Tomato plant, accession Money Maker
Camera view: vertical (180 deg); turntable rotation: 270 degrees
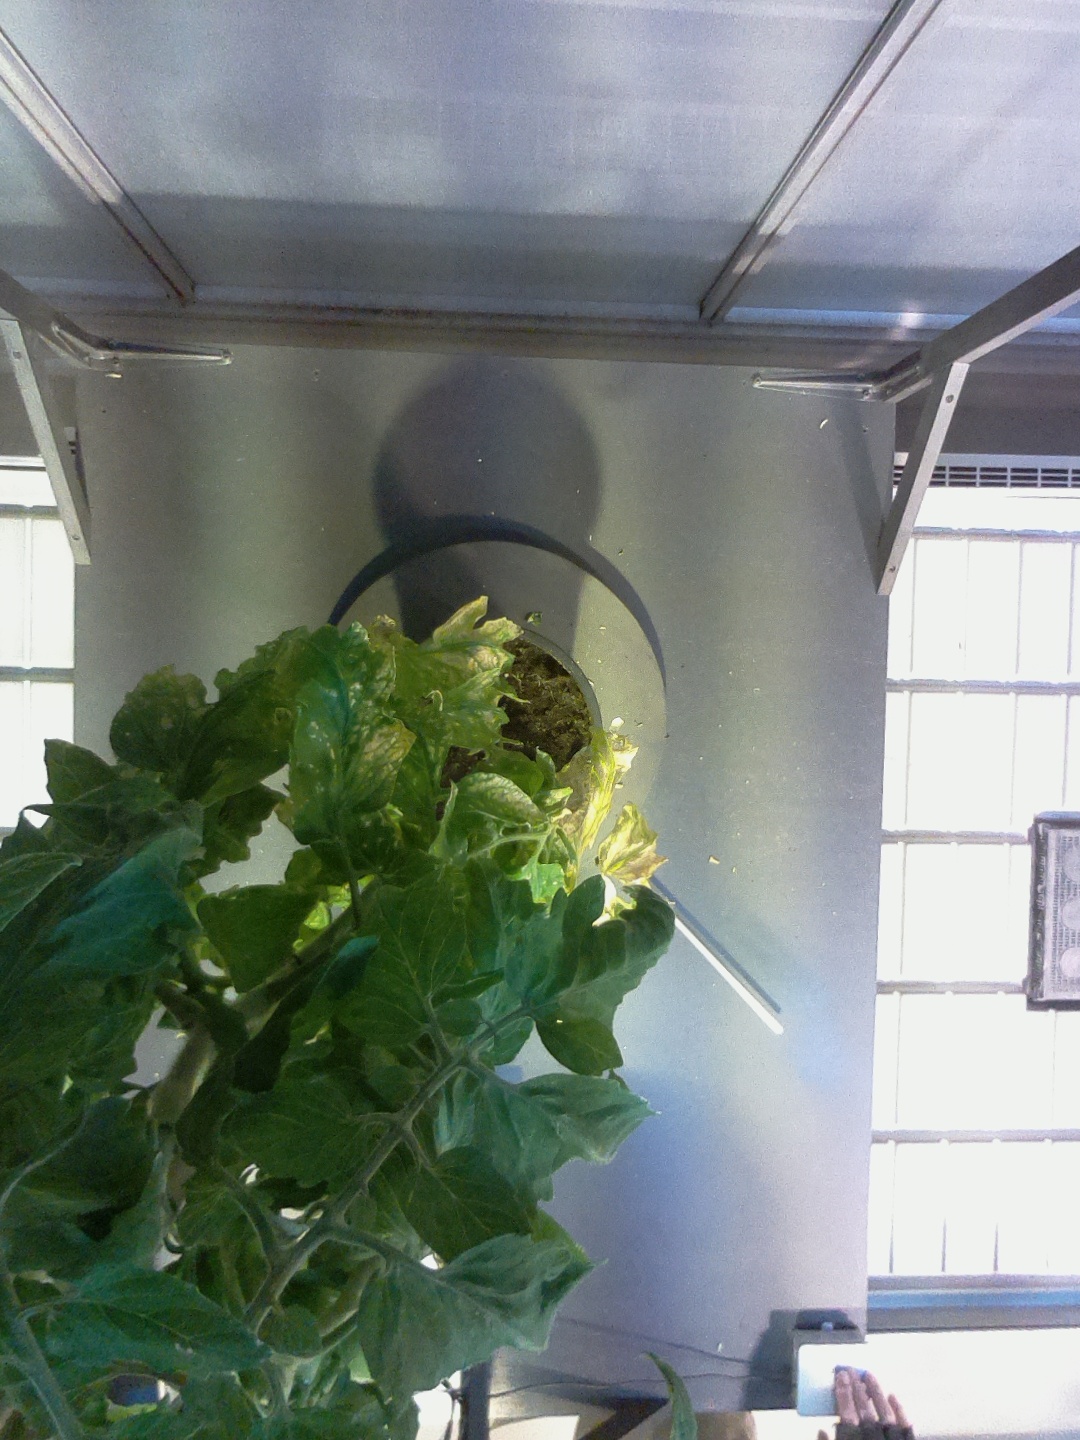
BBCH growth stage 76: 60%-70% of final fruit size